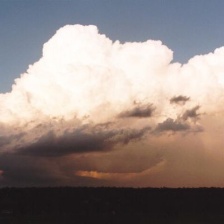
Cloud type: Cumulonimbus